Watergate scandal

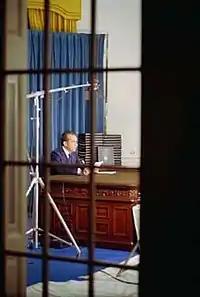
President Nixon explaining release of edited transcripts, April 29, 1974

Chief among the "Post's" anonymous sources was an individual whom Woodward and Bernstein had nicknamed Deep Throat; 33 years later, in 2005, the informant was identified as Mark Felt, deputy director of the FBI during that period of the 1970s, something Woodward later confirmed. Felt met secretly with Woodward several times, telling him of Howard Hunt's involvement with the Watergate break-in, and that the White House staff regarded the stakes in Watergate as extremely high. Felt warned Woodward that the FBI wanted to know where he and other reporters were getting their information, as they were uncovering a wider web of crimes than the FBI first disclosed. All the secret meetings between Woodward and Felt took place at an underground parking garage in Rosslyn, Virginia, over a period from June 1972 to January 1973. Prior to resigning from the FBI on June 22, 1973, Felt also anonymously planted leaks about Watergate with "Time" magazine, "The Washington Daily News" and other publications.